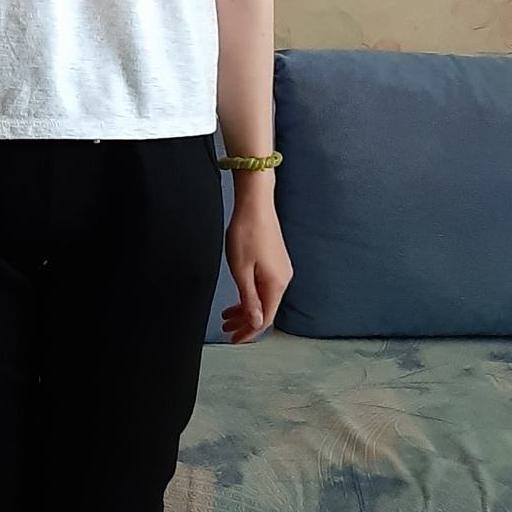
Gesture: no_gesture